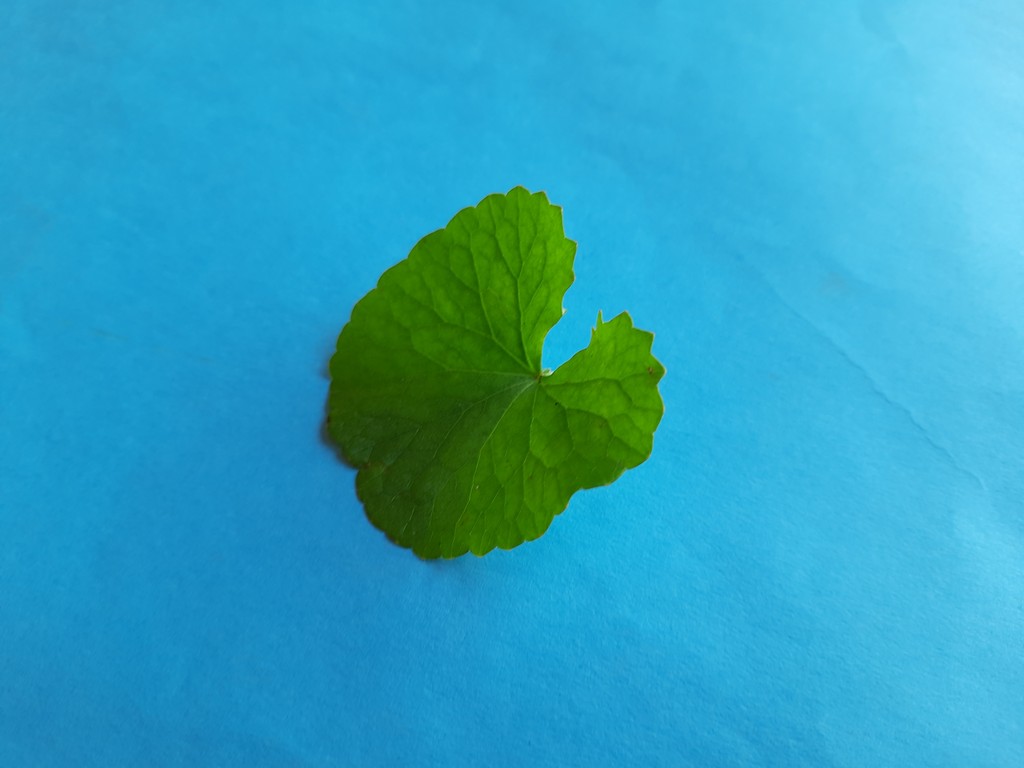
Label: Healthy